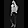
Label: Shirt